Huracán Ramírez

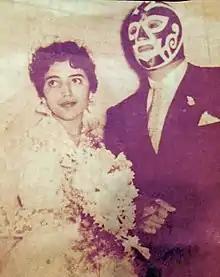
Ramírez with his first wife, Chaly Alvarenga

Daniel García Arteaga was born on April 9, 1926, in Mexico City's "El barrio bravo de Tepito" district to Juan García and Encarnación Arteaga de García. Daniel was the fifth of six sons all together, Arturo, Rodolfo, Guillermo, Juan, Daniel and Miguel. His mother's family had a long history in Amateur wrestling and a large number of people from Tepito became well known boxers or martial artists. Three of his older brothers became professional wrestlers, Arturo was known under the ring name "La Panter Roja" ("The Red Panther") and later "El Catedrático", Rodolfo wrestled as "Rudy García" and Guillermo worked under the name "El Demonio Rojo" ("The Red Demon"). Originally Daniel García tried to become a full-time boxer, but due to his small stature, he was never successful.